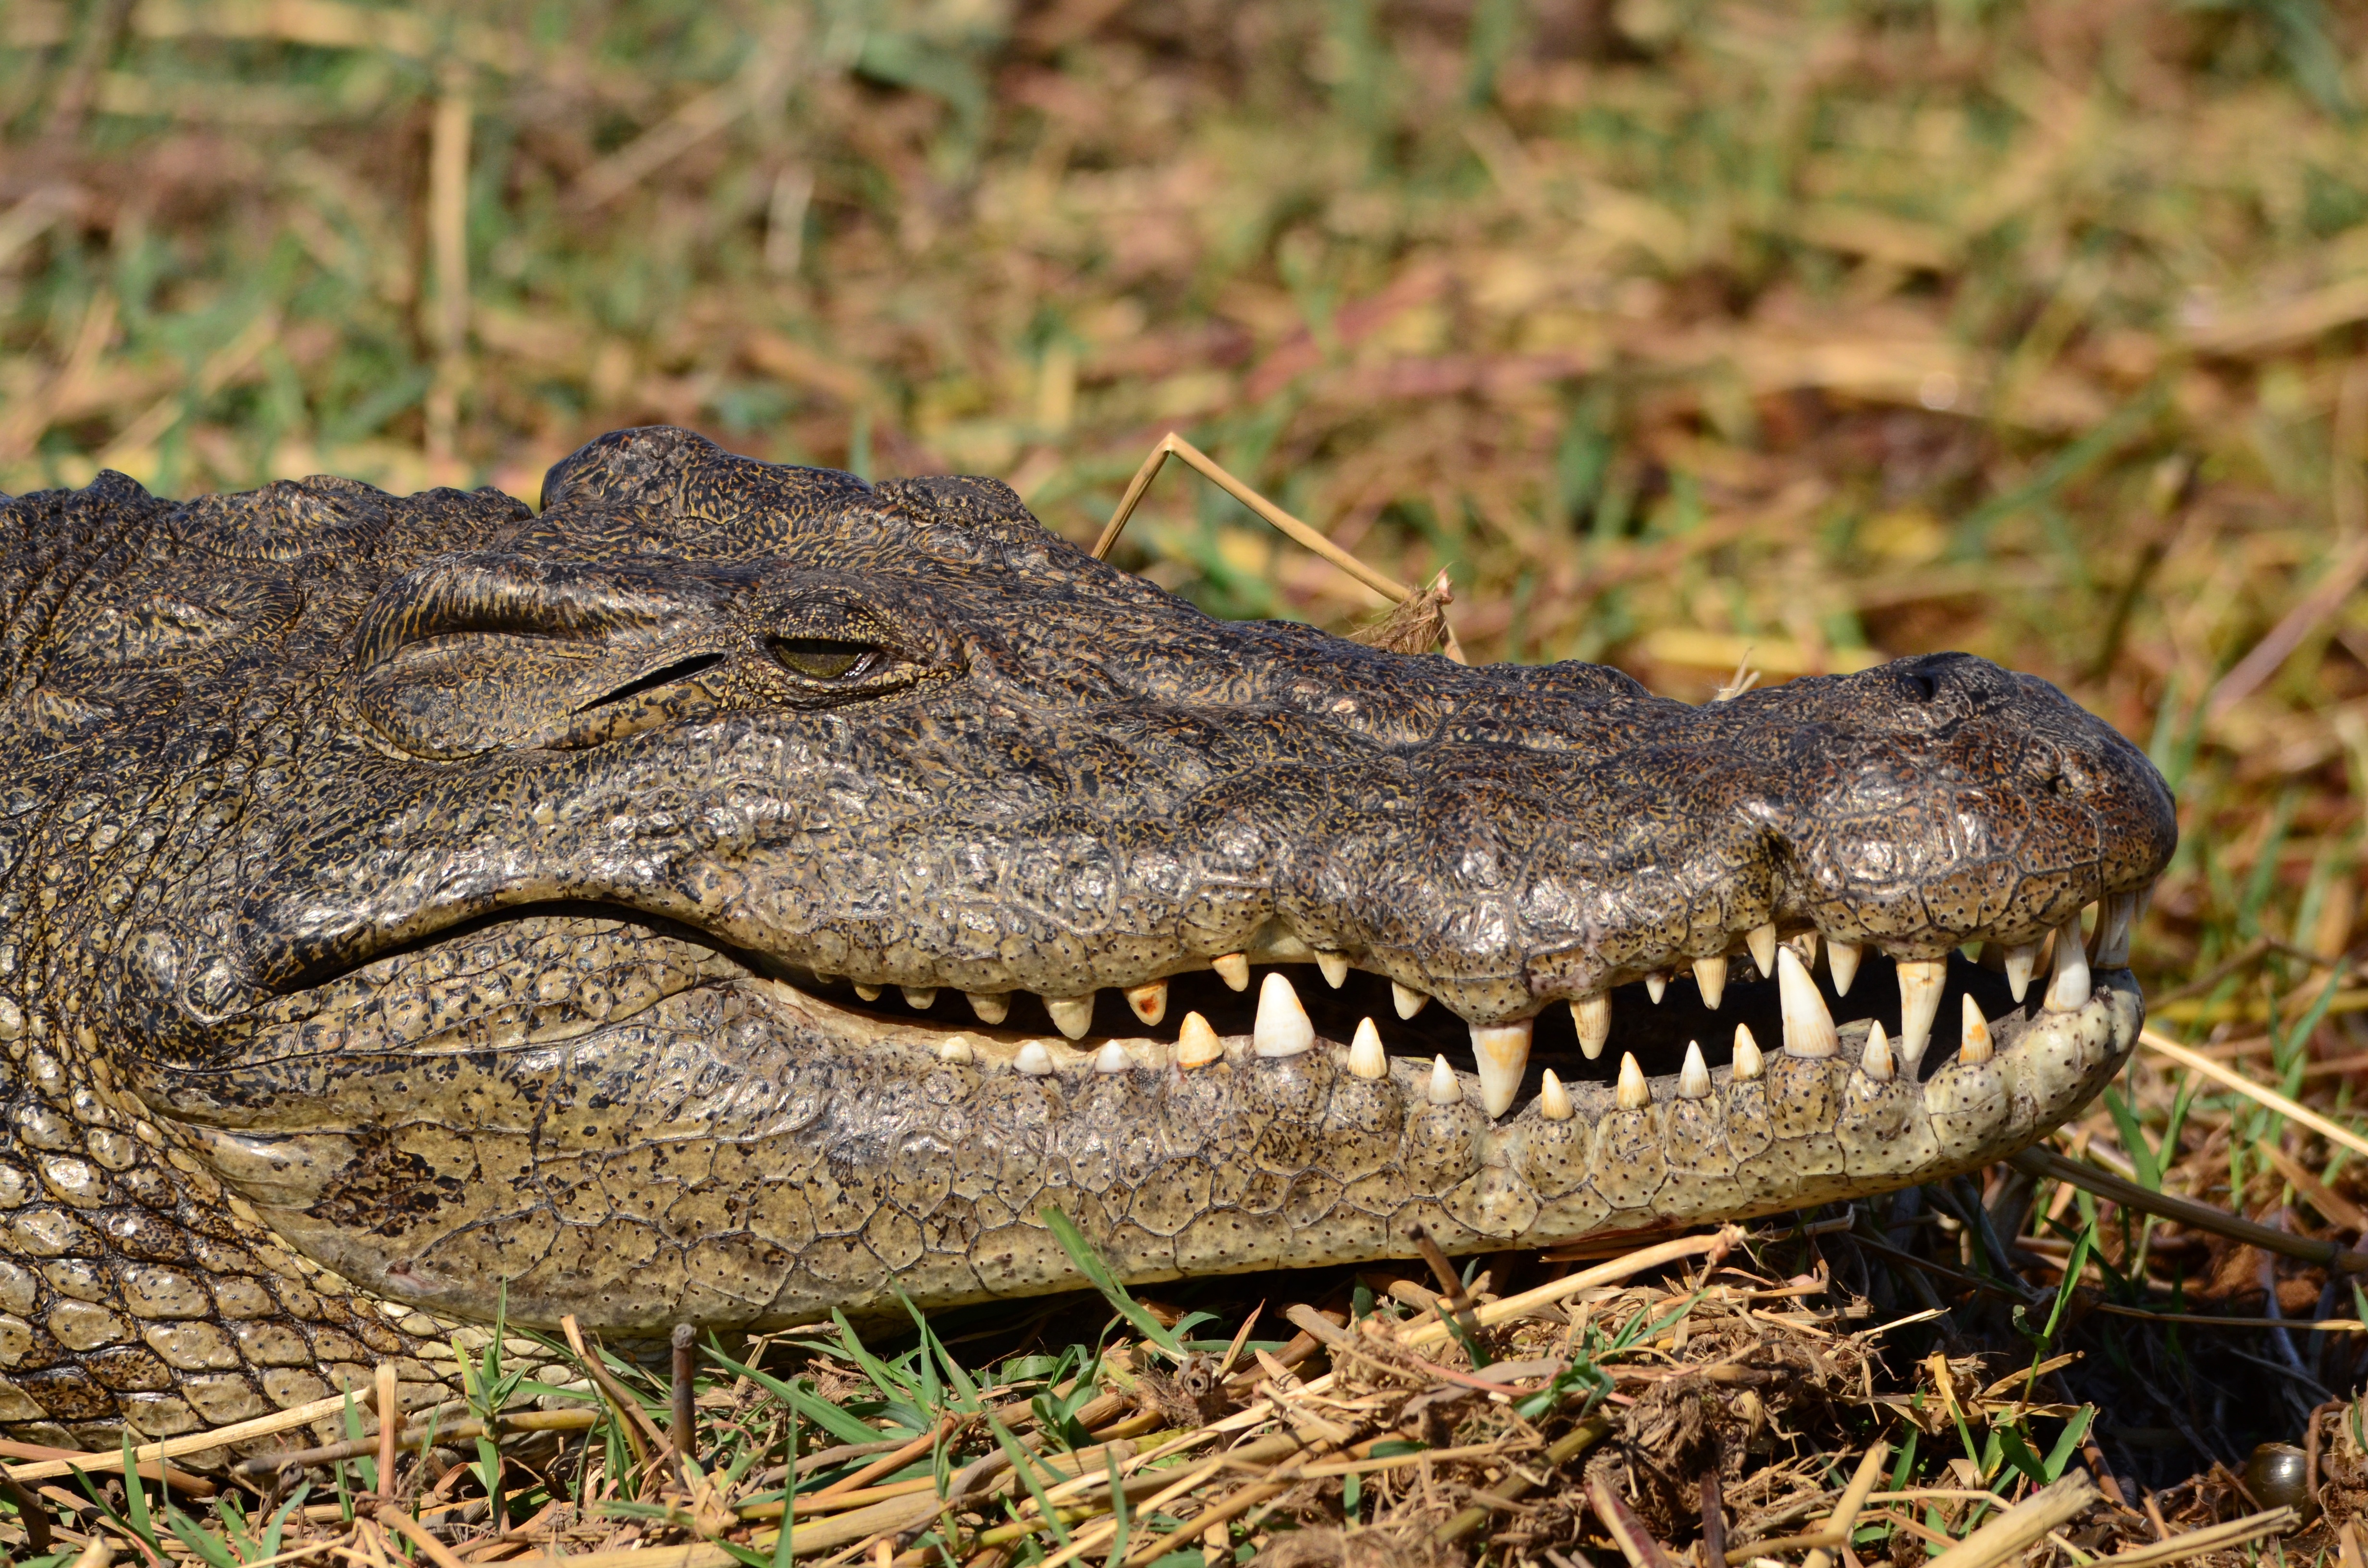
wildlife, reptile, fauna, crocodile, alligator, vertebrate, tooth, botswana, chobe, crocodilia, american alligator, nile crocodile